Amasya

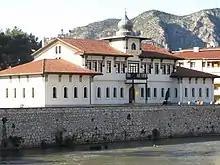
Sarayduzu Barracks War of Independence Museum and Congress Center

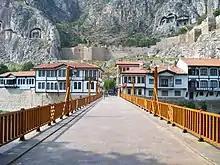
Amasya Bridge

In 1919 Amasya was the location of the final planning meetings held by Mustafa Kemal Atatürk for the building of a Turkish army to establish the Turkish republic following the collapse of the Ottoman Empire at the end of the First World War. It was here that Mustafa Kemal made the announcement of the Turkish War of Independence in the Amasya Circular. This circular is considered as the first written document putting the Turkish War of Independence in motion. The circular, distributed across Anatolia, declared Turkey's independence and integrity to be in danger and called for a national conference to be held in Sivas (Sivas Congress) and before that, for a preparatory congress comprising representatives from the eastern provinces of Anatolia to be held in Erzurum in July (Erzurum Congress).